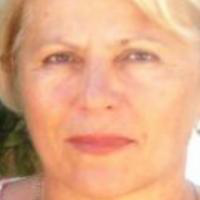
Age group: age 56-65